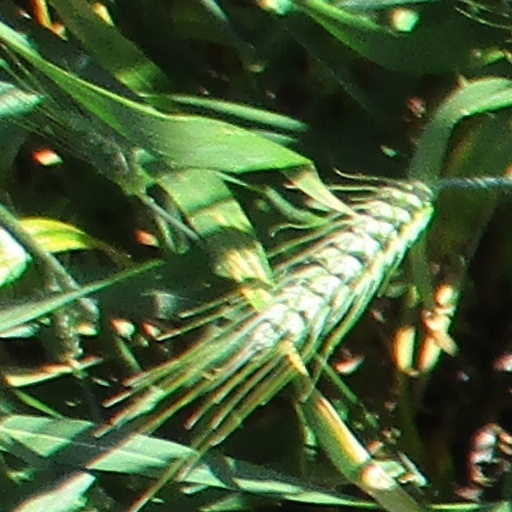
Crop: wheat